Mick Brown (musician)

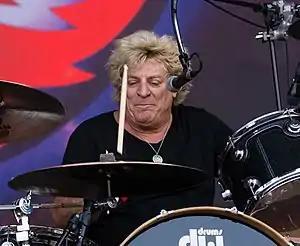
Brown performing with Dokken in 2018

Michael J. Brown (born September 8, 1956), also known as "Wild" Mick Brown, is an American retired drummer who played in the rock bands Dokken, Lynch Mob, The End Machine, and Xciter, as well as in Ted Nugent's band.